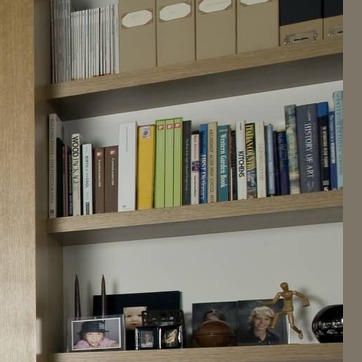
Material: paper